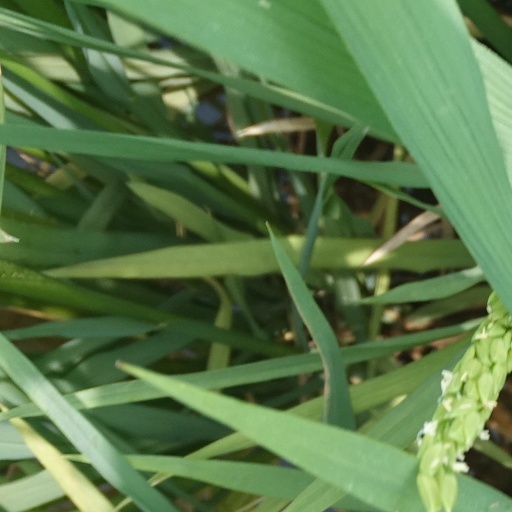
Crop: rice